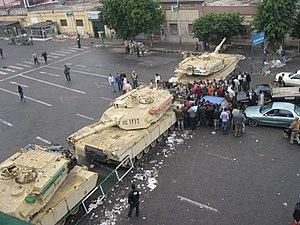
L'armée égyptienne est l'ensemble des forces militaires terrestres de l'Égypte, l'une des quatre branches des Forces armées égyptiennes.
La révolution égyptienne de 2011, est une série d'événements ayant abouti à la démission du président Hosni Moubarak et à une libéralisation du régime.
Le militarisme est une idéologie politique, ou du moins un courant de pensée, qui prône la primauté de la force militaire dans les relations interétatiques et dans l'organisation intraétatique. Il a connu de nombreuses incarnations au cours de l'histoire. Ses tenants affirment que l'armée est le meilleur instrument au service de la nation.
Un État policier est un gouvernement qui exerce son pouvoir de manière autoritaire et arbitraire, par le biais des forces policières. Les habitants d'un État policier sont limités dans leur liberté d'expression et leur liberté de circulation, et peuvent faire l'objet de diverses coercitions, de tortures, être soumis à de la propagande, de la manipulation mentale, ou encore une surveillance de masse par un État, sous la menace de forces policières.